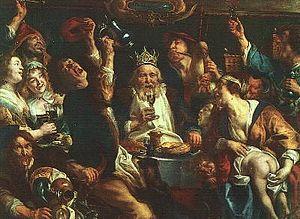
Le roi boit
Le Musée royal d'Art ancien de Bruxelles, rebaptisé musée Oldmasters, conserve un vaste ensemble de peintures, de sculptures et de dessins du XVᵉ au XVIIᵉ siècle.
Philippe Bosquier, né en 1561 à Mons et décédé en 1636 à Avesnes, est un prêtre franciscain wallon, auteur d'ouvrages en français et en latin, prédicateur réputé pour sa critique des mœurs, à la charnière des XVIᵉ et XVIIᵉ siècles, dans les Pays-Bas espagnols.